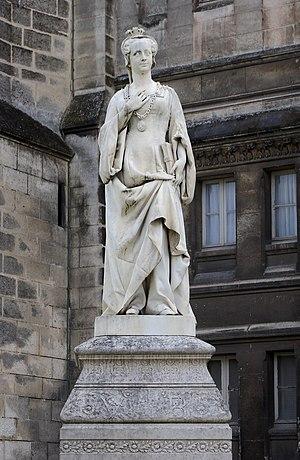
Statue de Marguerite d'Angoulême (Marguerite de Valois), sœur de François Ier et auteur de L'Heptaméron. Jardins de l'hôtel de ville, Angoulême, Charente, France. Sculpteur
L’Heptaméron est un recueil inachevé de 72 nouvelles écrites par Marguerite de Navarre. L'ouvrage tire son titre du fait que le récit se déroule sur sept journées, la huitième étant incomplète.
Jacques Joseph Emile Badiou de la Tronchère né en 16 novembre 1826 au Monastier-sur-Gazeille et mort en 17 octobre 1888 au Puy-en-Velay est un sculpteur français.
Cet article recense les œuvres d'art dans l'espace public dans le département de la Charente, en France.
Marguerite de Navarre, née Marguerite d'Angoulême le 11 avril 1492 à Angoulême et morte le 21 décembre 1549 à Odos-en-Bigorre, est la sœur de François Iᵉʳ. Duchesse d'Alençon par son premier mariage, elle est faite duchesse de Berry par François Iᵉʳ, et devient reine consort de Navarre par son second mariage. En 1528, elle donne naissance à Jeanne d'Albret.